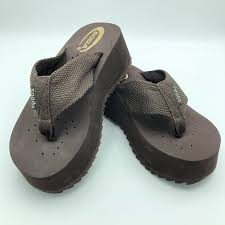
Waste category: shoes